Philip H. Frohman

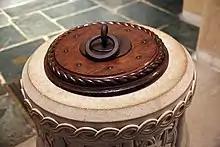
Baptismal font in the Resurrection Chapel under the south transept on the crypt level of the Washington National Cathedral in Washington, D.C. was designed by Philip Frohman.

Over the course of his long career Frohman would be credited with the design of some fifty churches in the United States.